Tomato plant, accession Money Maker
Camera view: tilt-top (135 deg); turntable rotation: 240 degrees
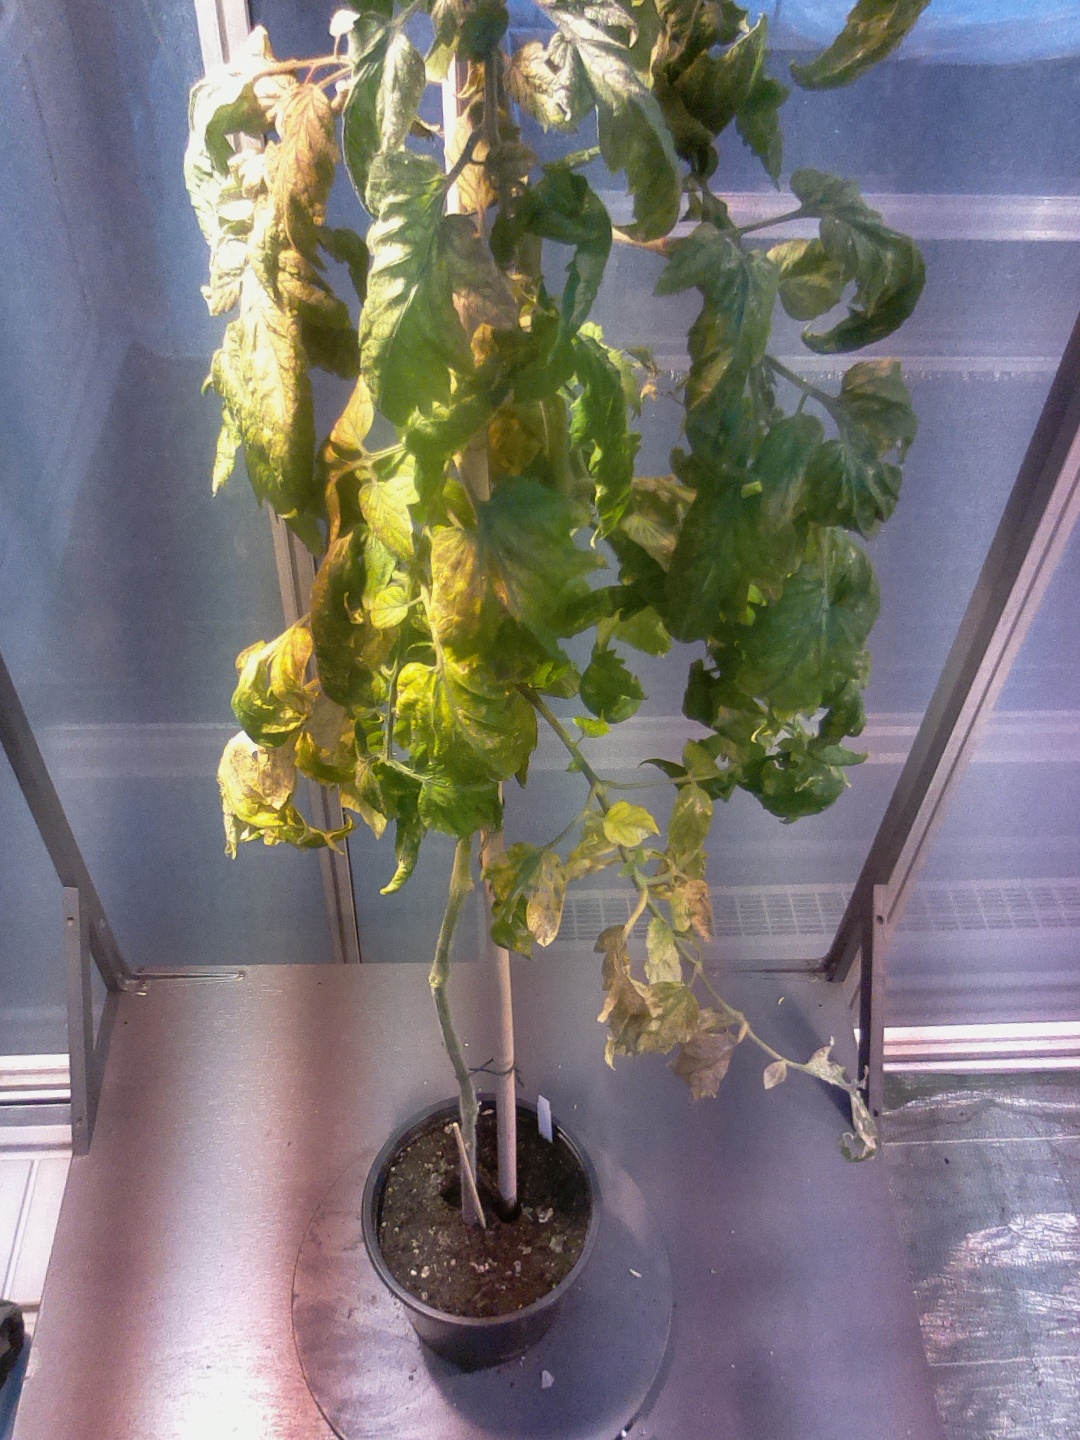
BBCH growth stage 75: 50%-60% of final fruit size